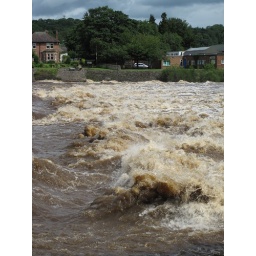
The river Tyne below the bridge at Hexham after considerable overnight rain.